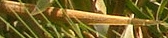
Label: Wheat___Brown_Rust